Saint-Jean-Pied-de-Port station

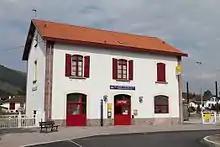
Saint-Jean-Pied-de-Port station

Saint-Jean-Pied-de-Port or Donibane Garazi is a railway station in Saint-Jean-Pied-de-Port, Nouvelle-Aquitaine, France. The station was opened in 1898 and is located at the end of the Bayonne - Saint-Jean-Pied-de-Port railway line. The station is served by TER (local) services operated by the SNCF.